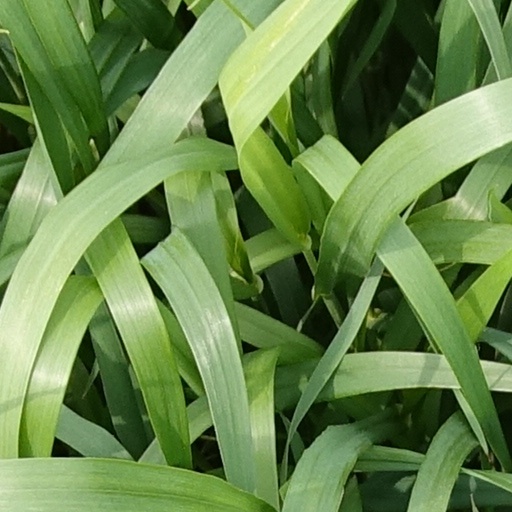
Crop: wheat